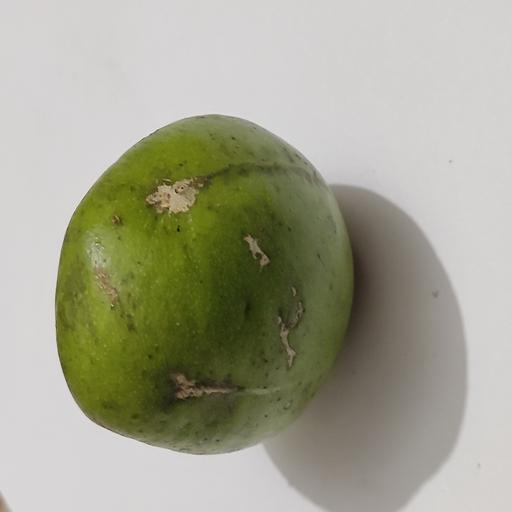
Crop type: Hog Plum